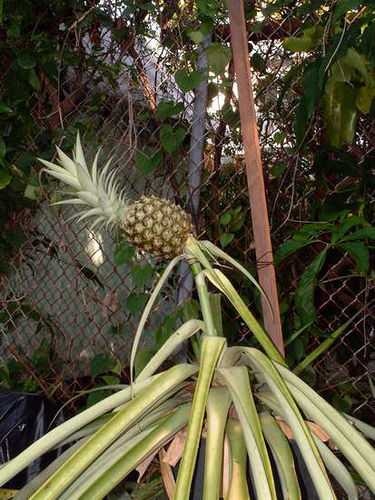
Label: Pineapple